Housmans

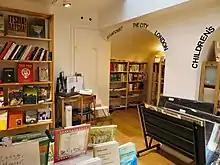
The Vaults in the basement of Housmans bookshop

From the late 1950s and early 1960s, Housmans stocked material from organisations advocating nuclear disarmament including the Campaign for Nuclear Disarmament and the Committee of 100.